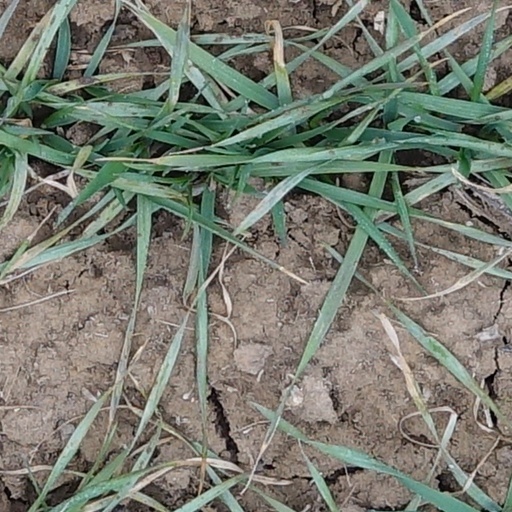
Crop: wheat